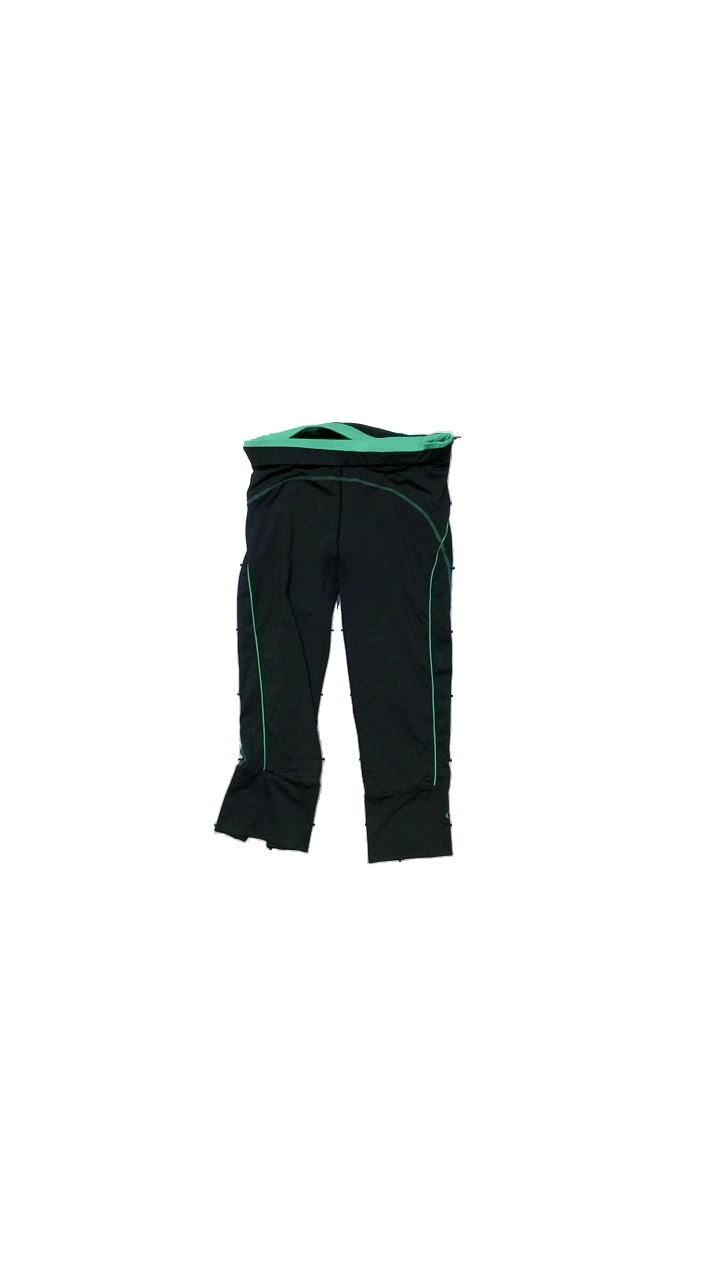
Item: Tights (Ladies)
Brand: Pierre Robert
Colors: Black
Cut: Regular
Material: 85%Polyamid,15%Elastan
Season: All
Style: Sports
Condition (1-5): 2
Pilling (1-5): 2
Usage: Export
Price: <50